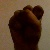
The image shows a hand gesture representing the letter 'S' in Indian Sign Language.